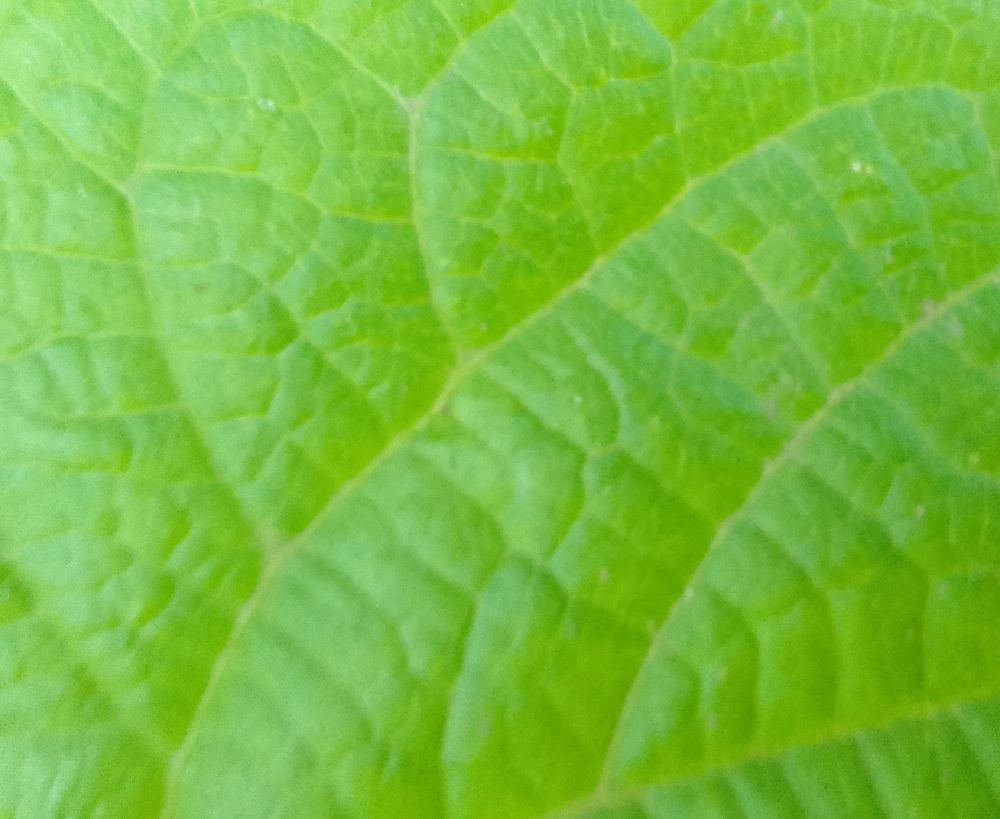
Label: healthy